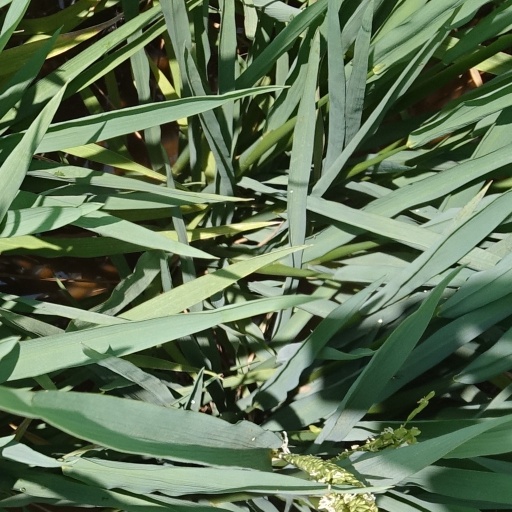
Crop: rice